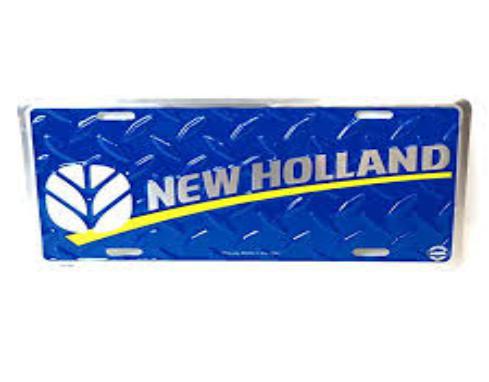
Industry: Others